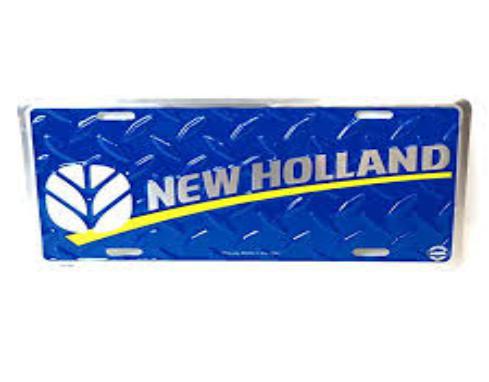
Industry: Others